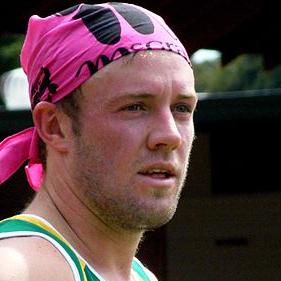
Age: 24